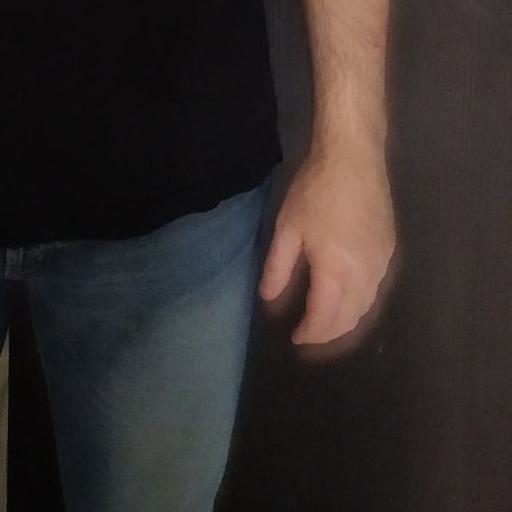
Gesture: no_gesture